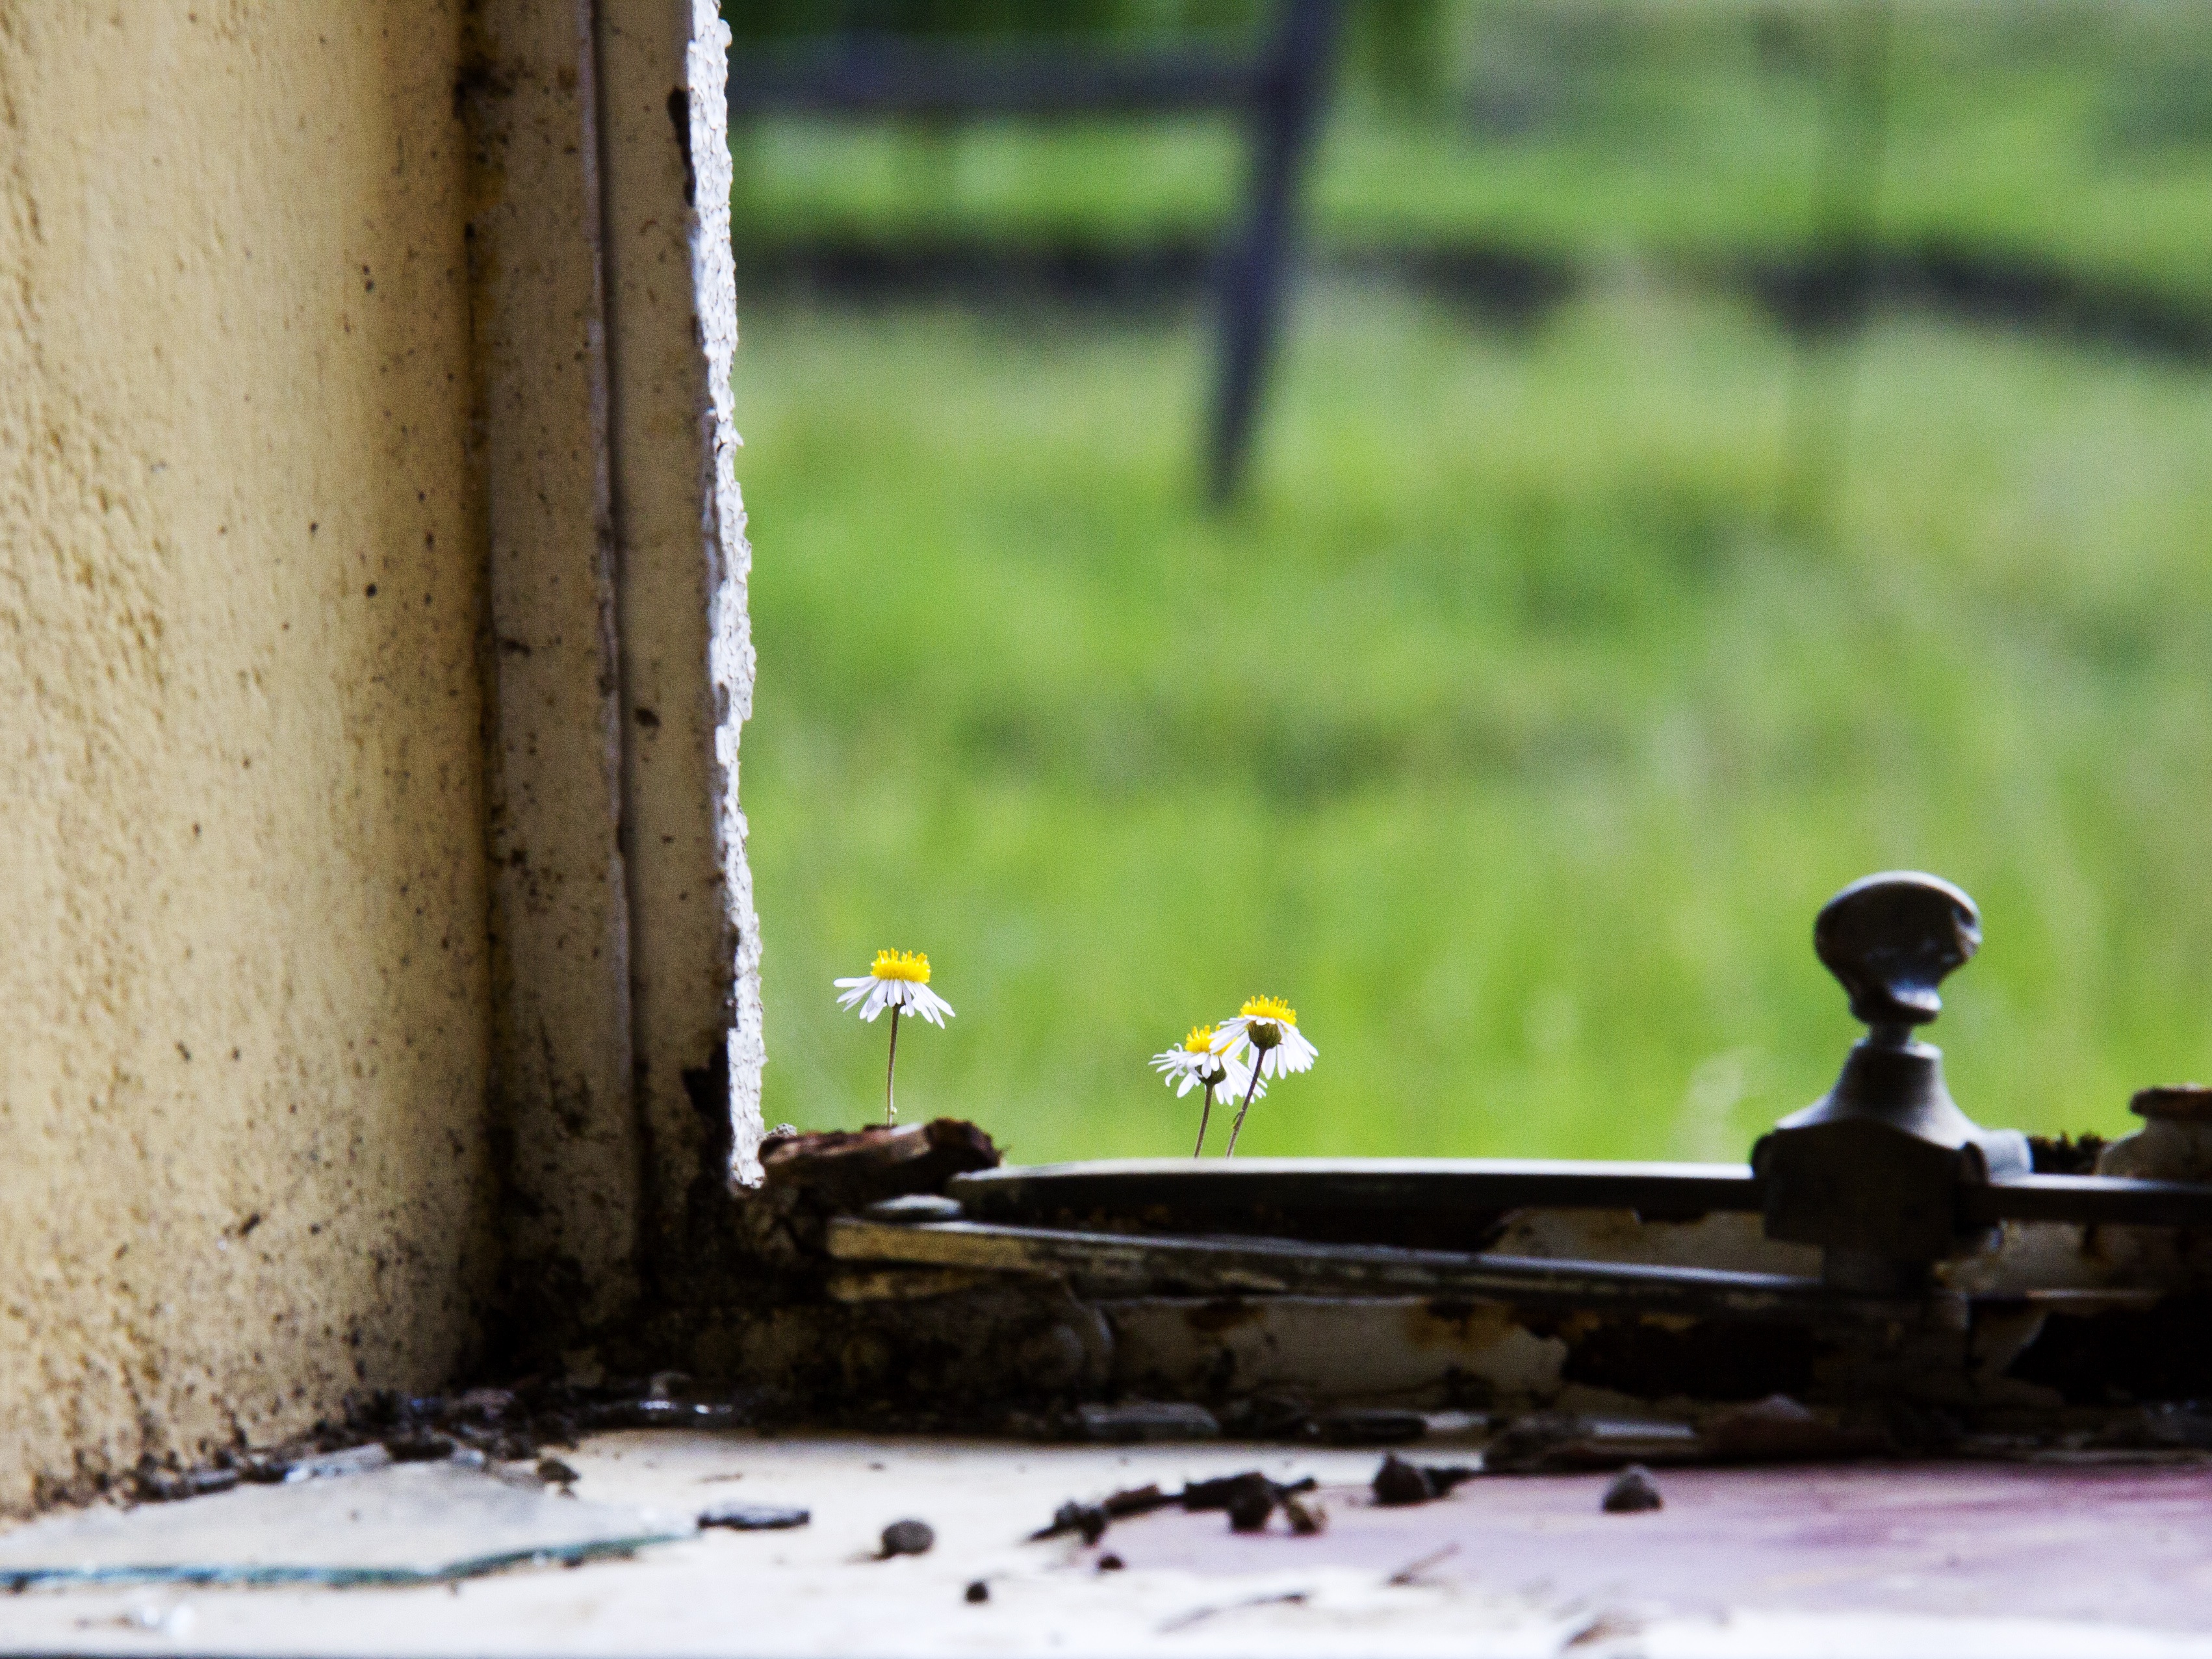
nature, bird, growth, flower, window, wildlife, green, natural, small, fauna, duck, sill, fragile, water bird, fragility